Marcelo Samuel Berman

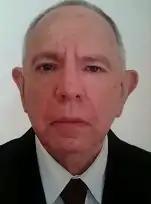
Marcelo Samuel Berman in 2012

Marcelo Samuel Berman (born Buenos Aires, Argentina; 10 April 1945) is an Argentine and Brazilian theoretical physicist, specializing in relativistic cosmology, and a journalist. He is the publisher of books dealing with science, philosophy of science and learning techniques.